Phu Soi Dao

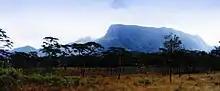
Phu Soi Dao Mountain seen from Thailand

Phu Soi Dao is a mountain in Southeast Asia. It is 2120 metres tall and rises at the south end of the Luang Prabang Range, on the border between Laos and Thailand. Phu Soi Dao National Park is on the Thai side of the range in Phitsanulok and Uttaradit Provinces.